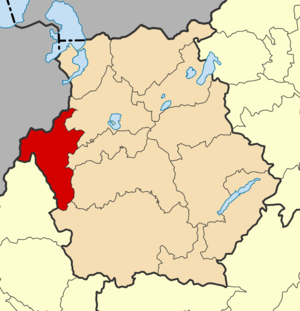
La Grèce est organisée depuis le 1ᵉʳ janvier 2011 en 13 régions et 325 dèmes.
Nestorio est un dème situé dans la périphérie de Macédoine-Occidentale en Grèce. Le dème actuel est issu de la fusion en 2011 entre les dèmes d'Akrites, d'Arrenes, de Gramos et de Nestorioæ.